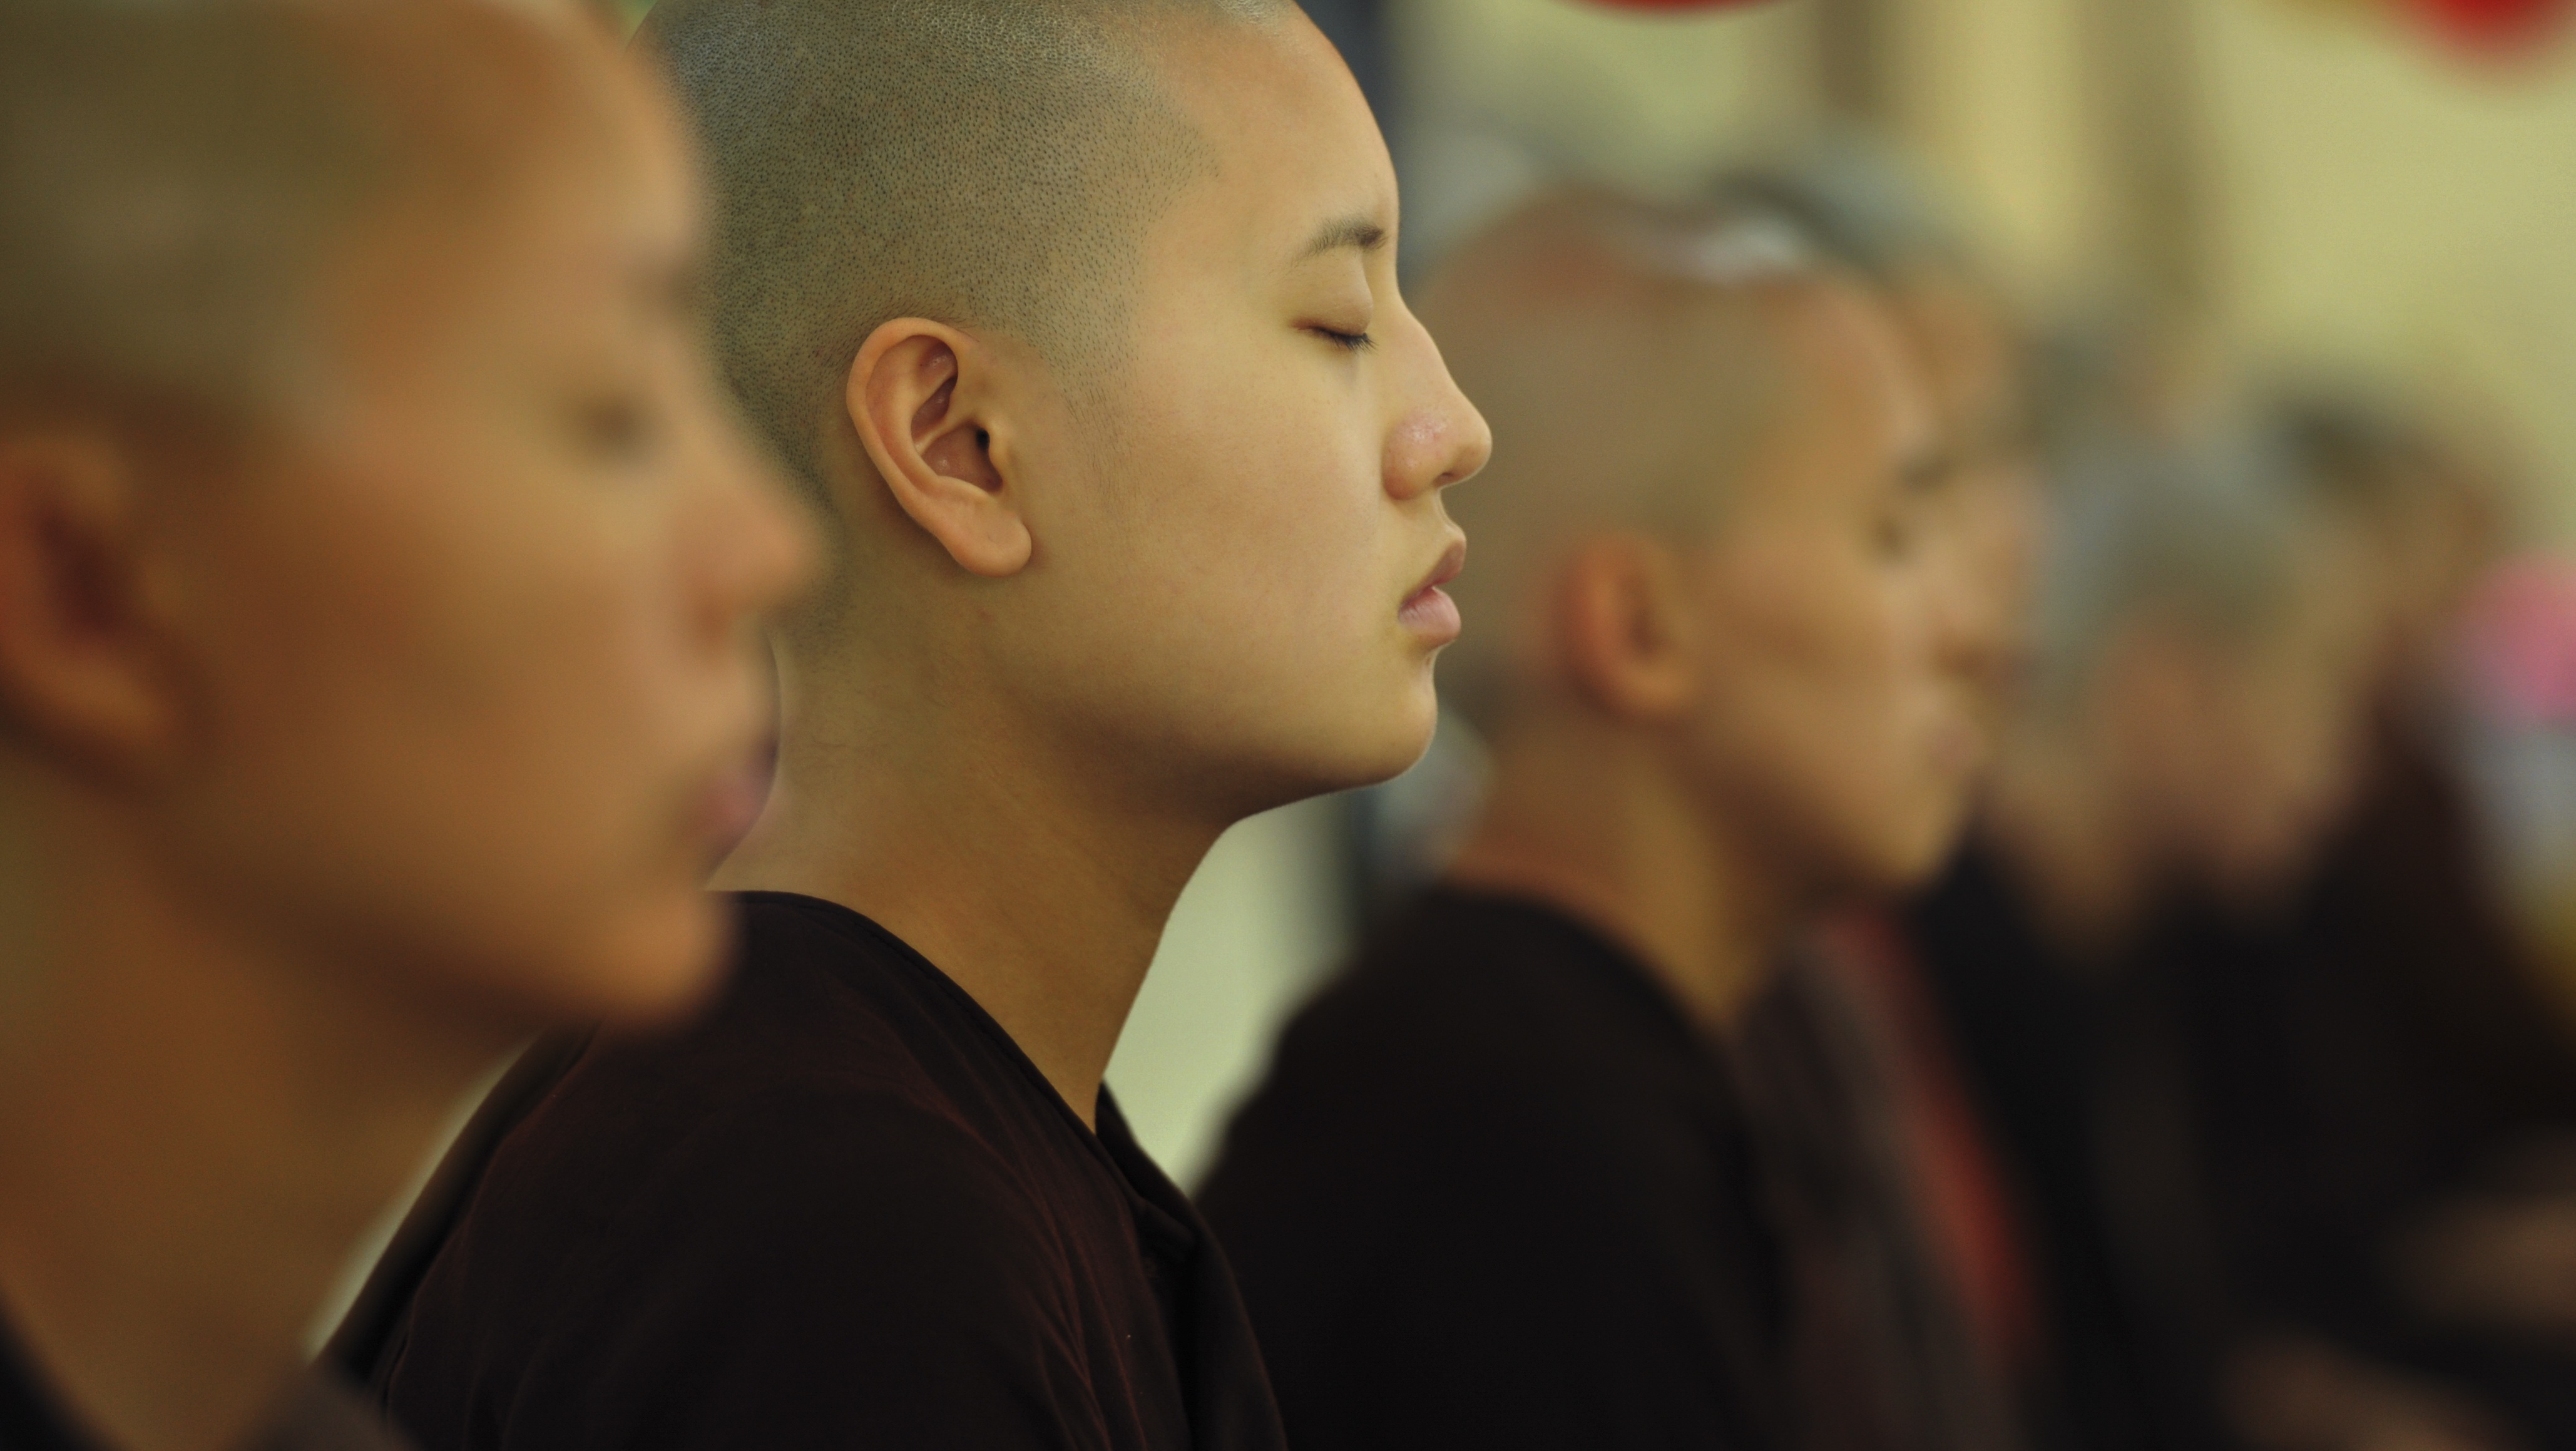
person, people, buddhist, buddhism, religion, child, religious, meditation, temple, monastery, theravada buddhism, meditating, theravada, monastic, nuns, young nuns, sayalays